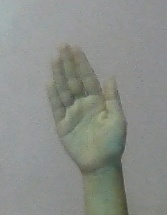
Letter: seen